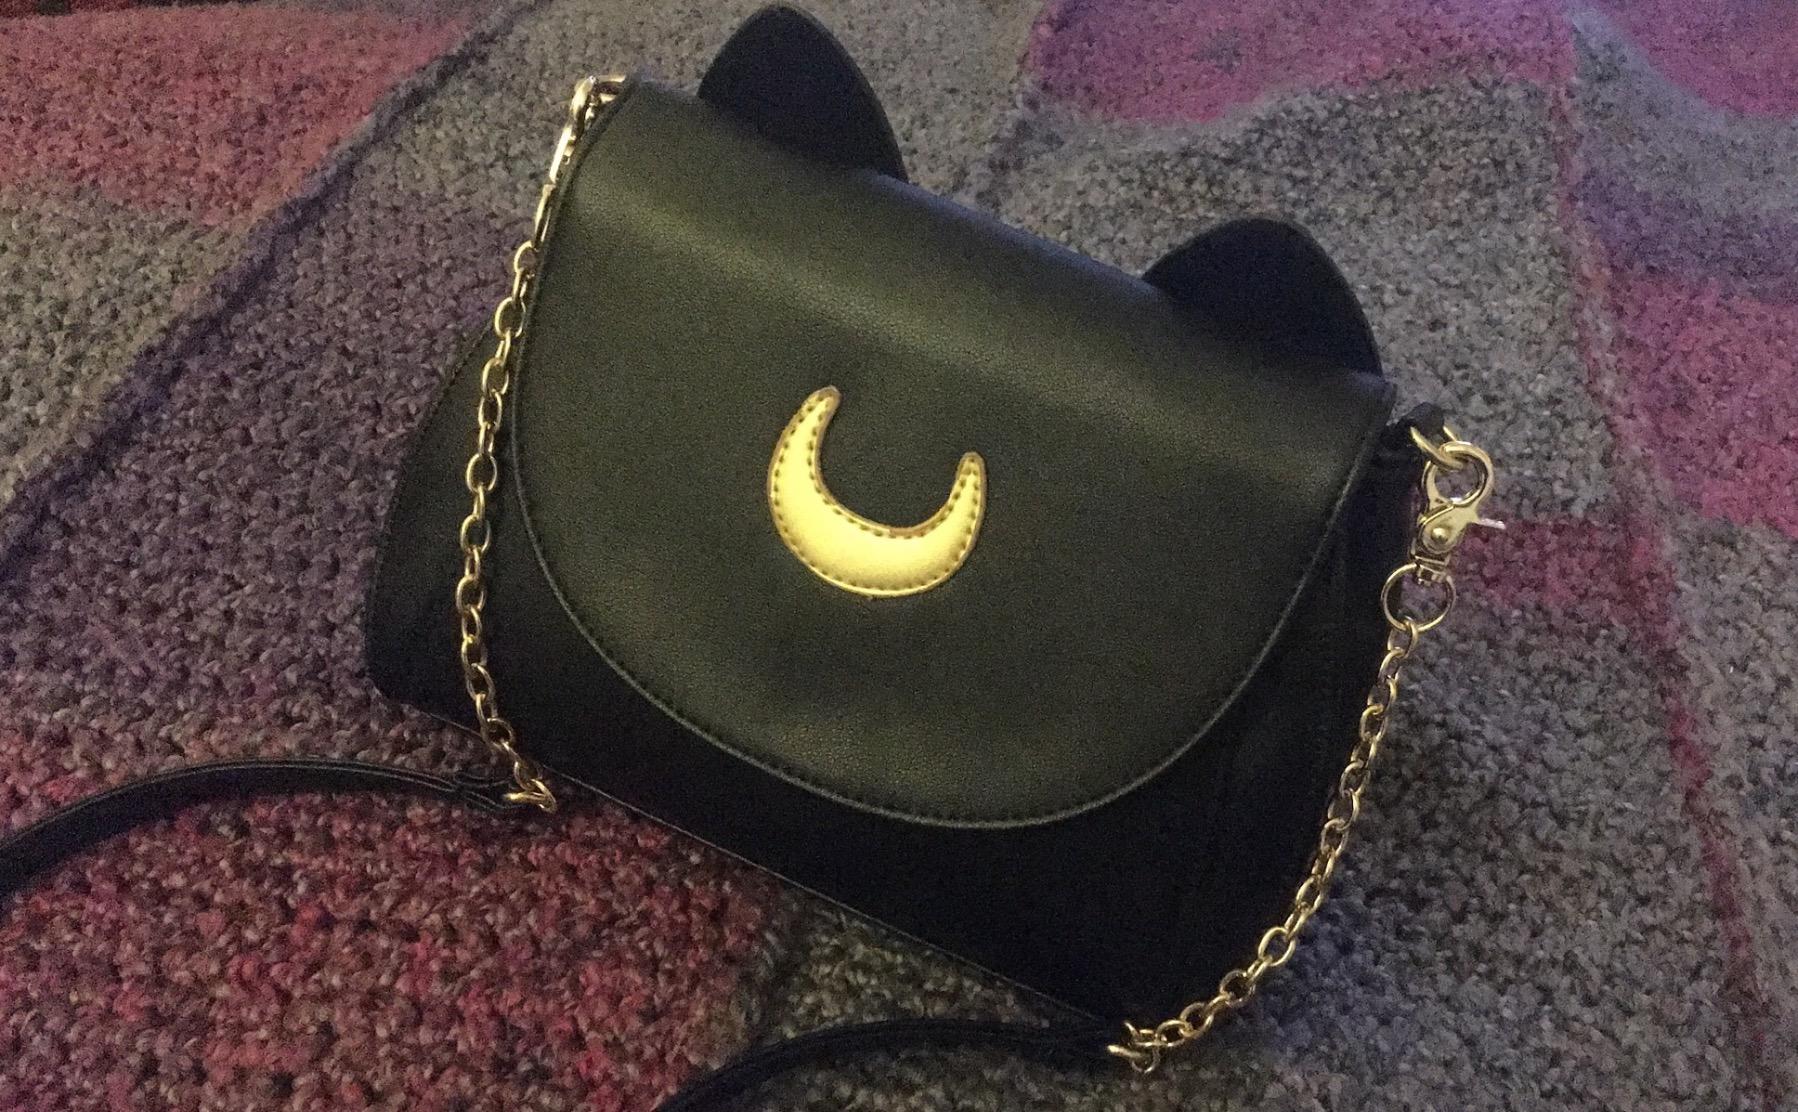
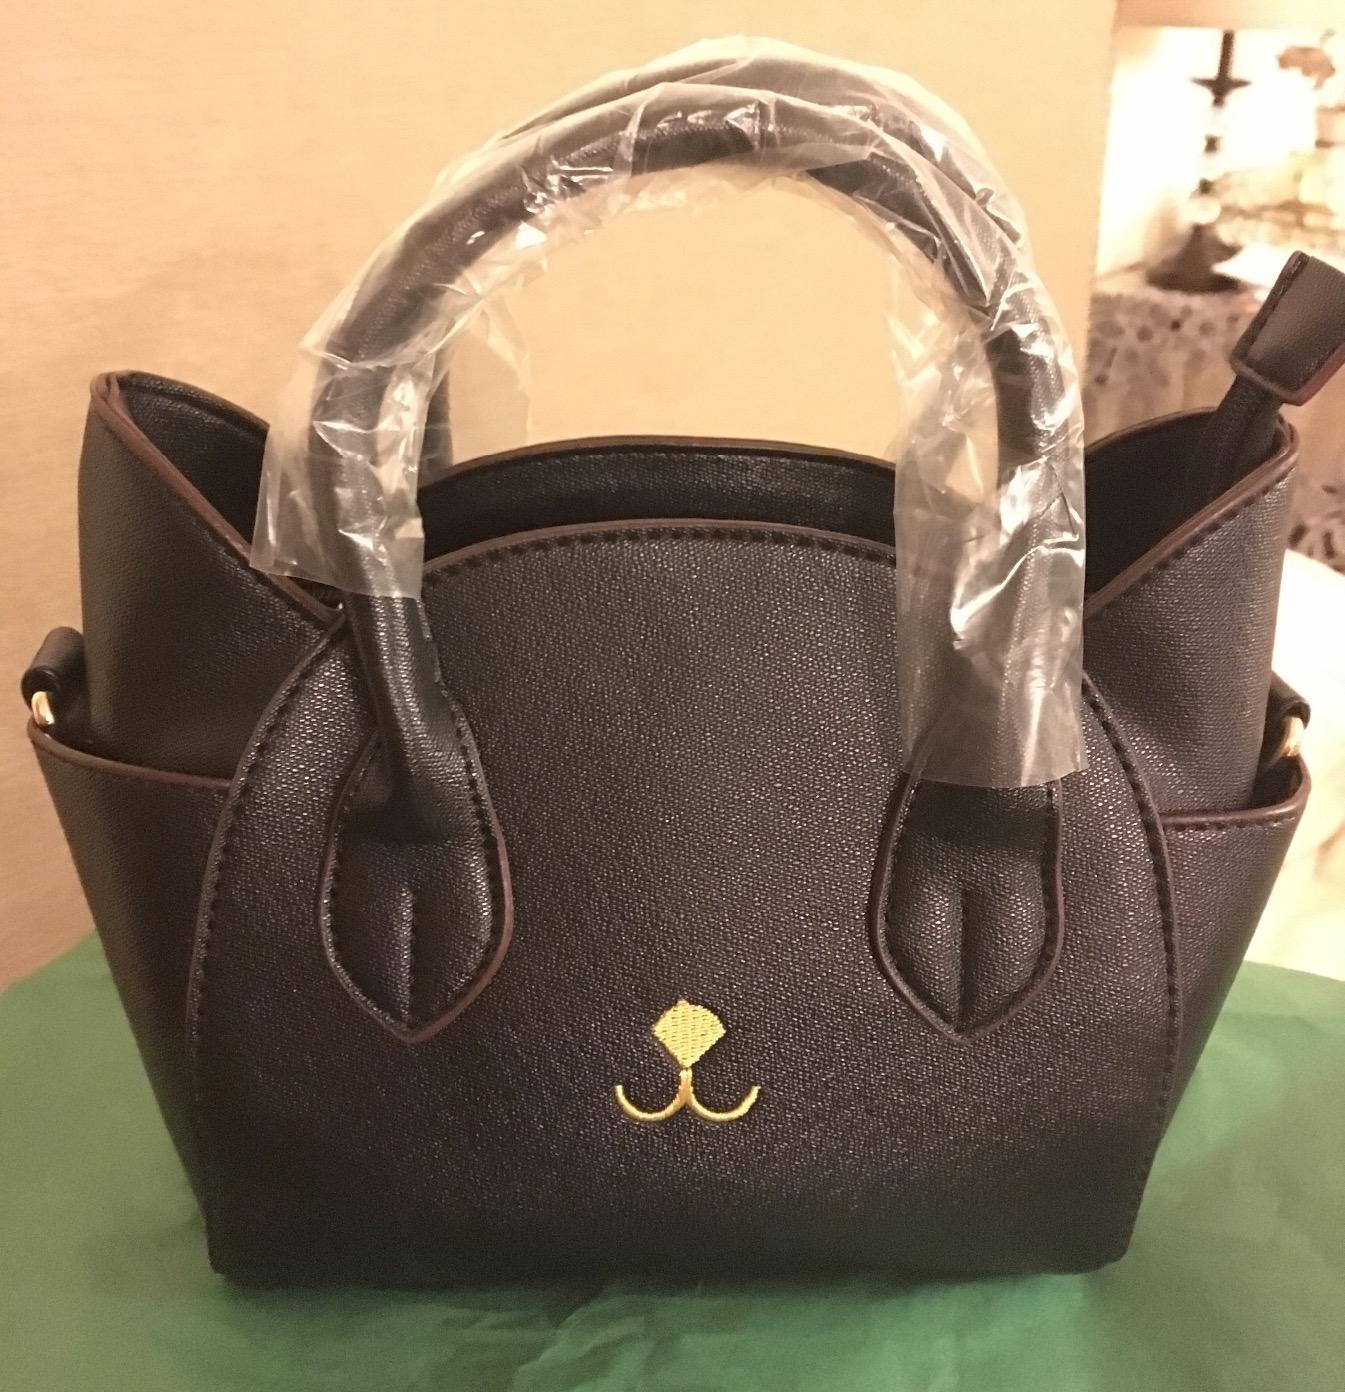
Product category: accessories_handbag
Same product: no